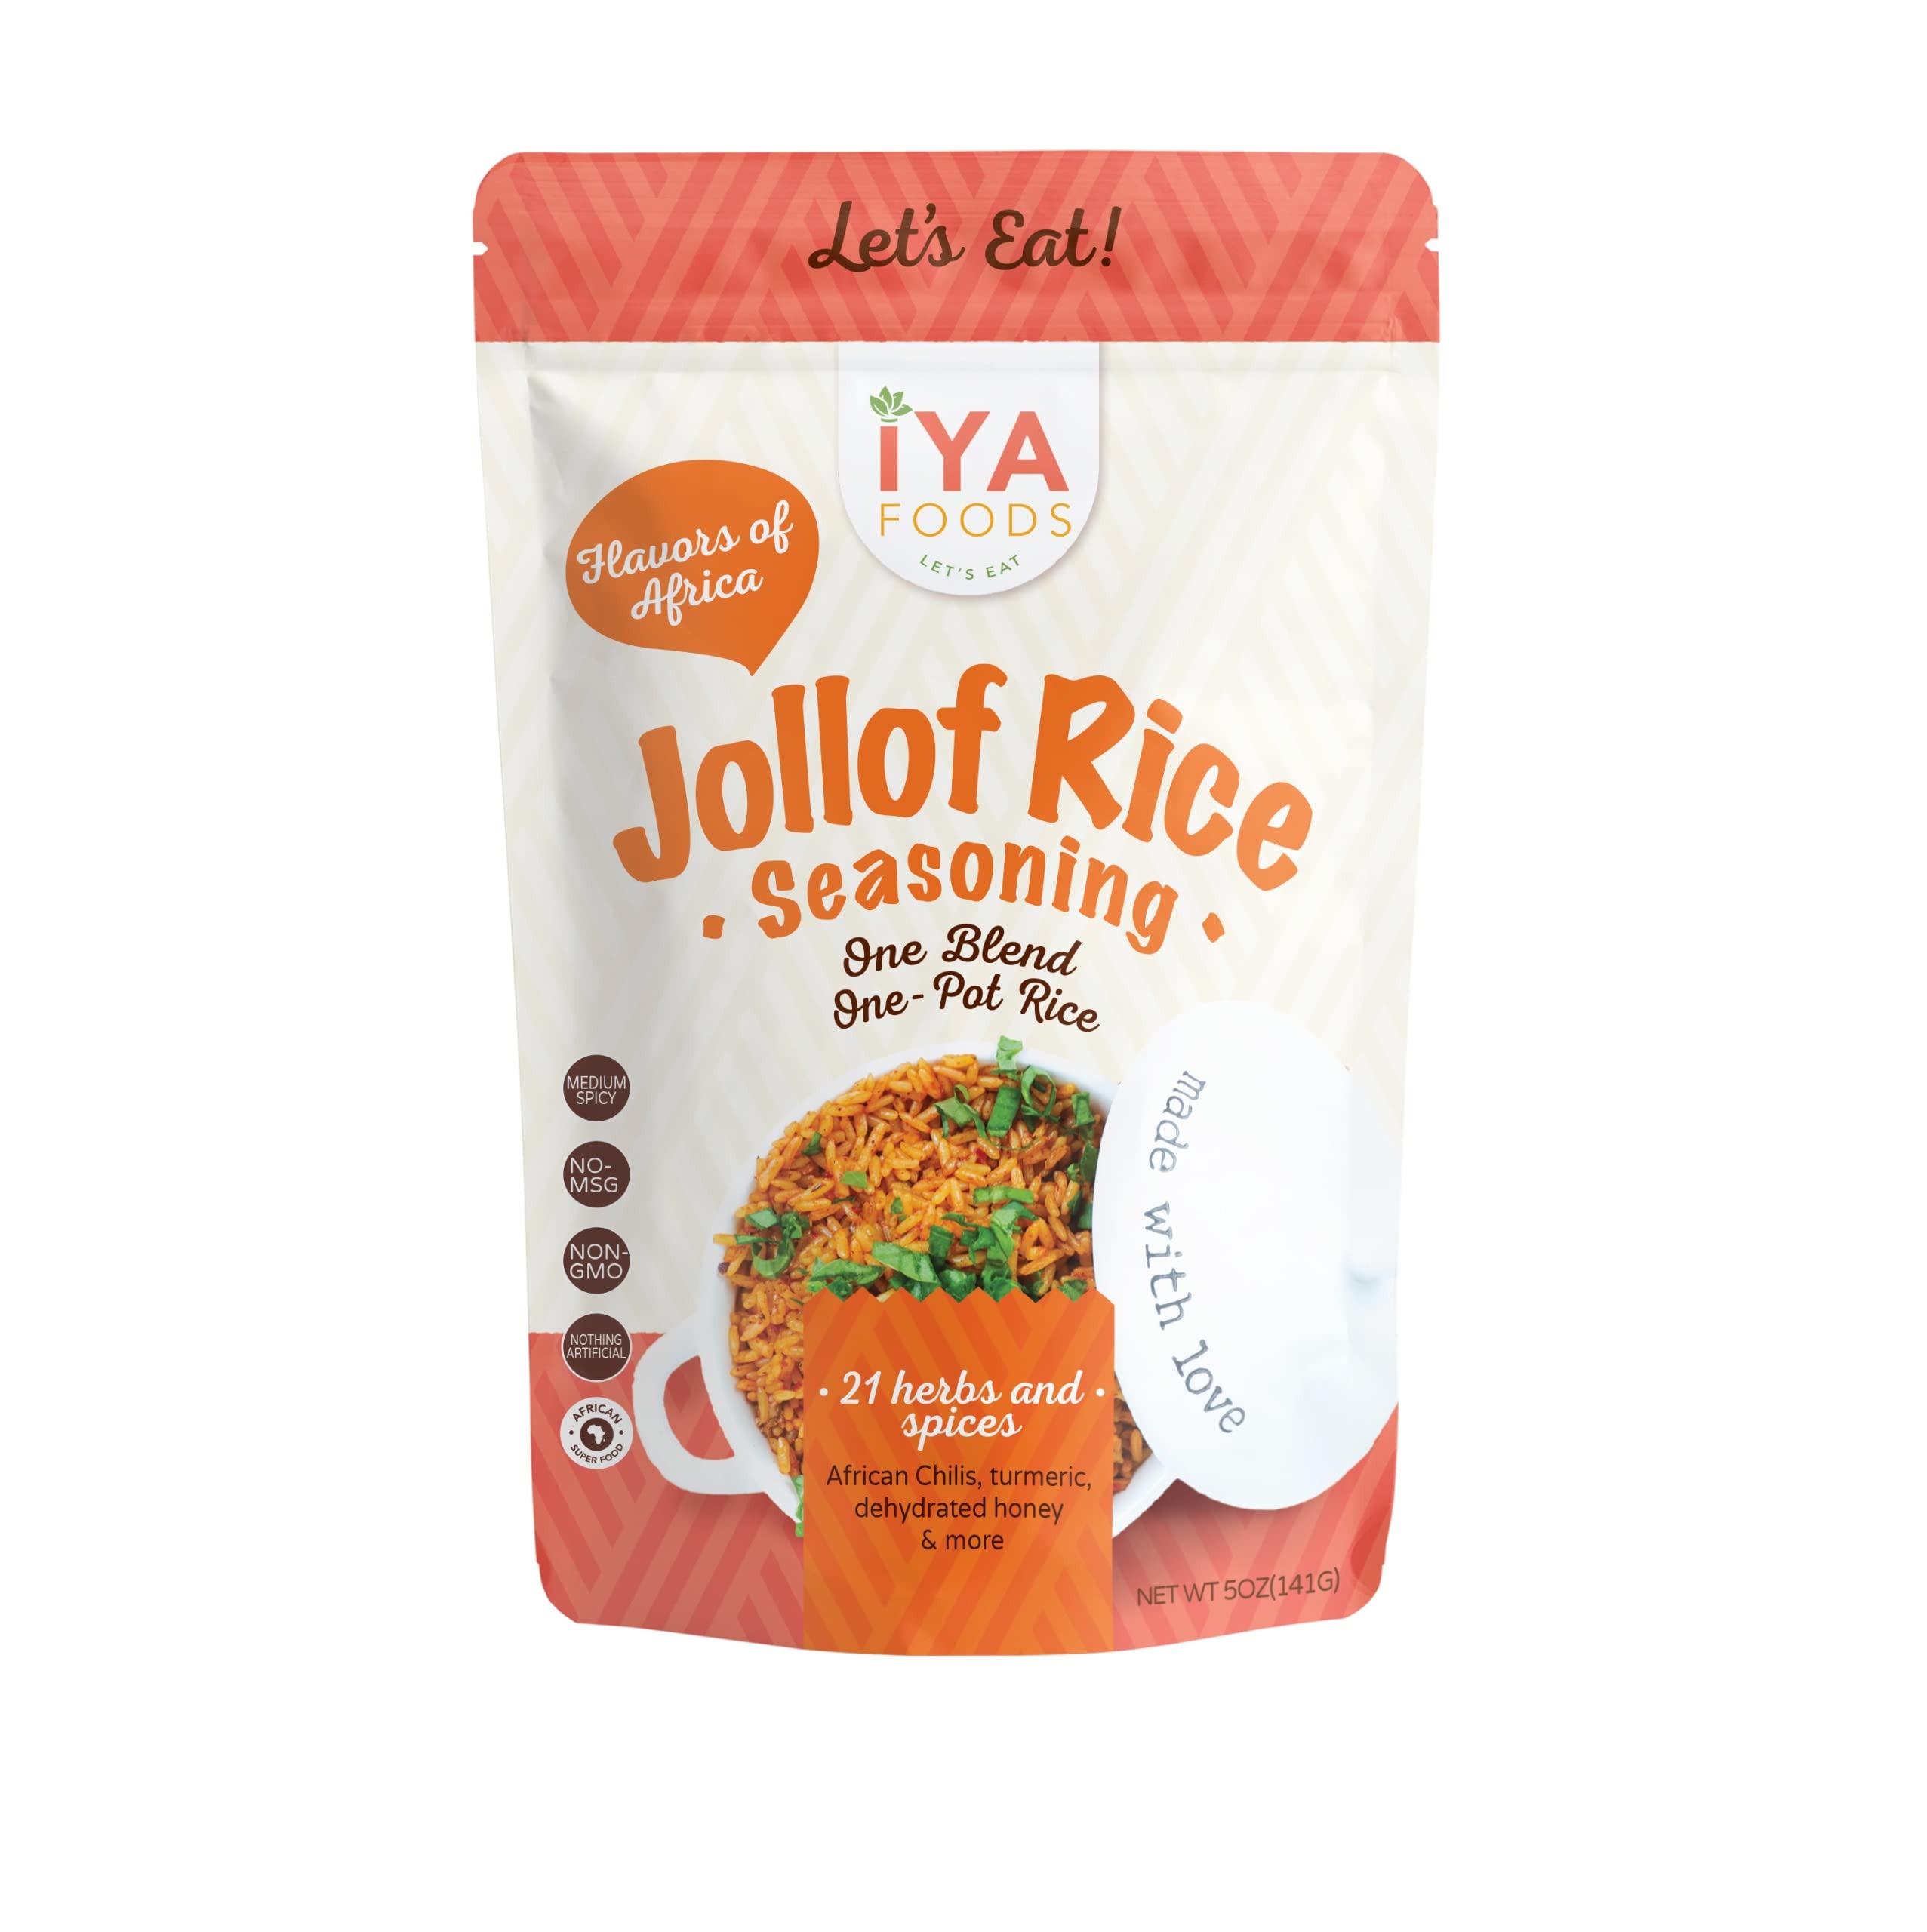
Item Name: Iya Foods Jollof Rice Seasoning 5 oz Bag. Made with Herbs, Peppers & Honey. The Perfect Seasoning for Rice. Tasty, Slightly Smoky Jollof Rice in Minutes
Bullet Point 1: Authentic Jollof Rice Seasoning: Immerse yourself in the richness of Nigeria with Iya Foods Jollof Rice Seasoning. Every ingredient is carefully selected for its uniquely rich flavor and balance. Our Jollof Seasoning is moderately-spicy with a perfect, slightly smoky, taste and aroma.
Bullet Point 2: All Purpose Rice Seasoning: - Iya’s Jollof Rice Seasoning is a blend made with real herbs, peppers, honey, and spices grown in the U.S. and from select farmers in Africa. Ignite your culinary creativity with this multi-purpose seasoning and elevate a range of flavorful rice dishes. Our Jollof Rice Seasoning is great for rice, riced cauliflower, noodles, vegetables, and one-pot dishes. Enhance your proteins and hearty stews with whole, all-natural ingredients.
Bullet Point 3: All Natural Spice Blend: OurJollof Rice Seasoning is an Iya Foods original blend, carefully selecting each ingredient based on its uniquely rich flavors and nutritional potency. Our spices are non-irradiated and free from additives, preservatives, MSG, color, or anything artificial.
Bullet Point 4: Rich Flavor Spice Mix: Iya’s Jollof Rice Seasoning is a deliciously crafted blend of spices that are perfect for Jollof Rice Pilaf; a tasty, smoky, tomato & pepper rice dish. Jollof Rice is a one-pot rice dish that serves as a classical favorite in many West African homes. Iya Foods brings this authentic experience through the taste and aroma of our convenient, shelf-stable blend. With our seasoning, you can have a delicious rice dish in minutes. Instantly enhance rice, riced vegetables, stir-fry dishes, pasta, stews & soups, and proteins.
Bullet Point 5: Discover Our Spice Collection: Explore a diverse array of multi-purpose spices! Choose from Iya’s Jollof Rice Seasoning, Piri-Piri Seasoning, Stir-Fried Rice Seasoning, Steak Suya Seasoning with Peanuts, Pepper Soup Seasoning, and Cauliflower Riced Stir-Fried Seasoning. Indulge in each unique blend of spices to enhance the flavors of your dishes.
Product Description: Iya Foods Jollof Rice Seasoning A delicately crafted blend of spices perfect for Jollof Rice pilaf; a tasty, ever-so-slightly smoky, tomato & pepper rice dish you can enjoy on its own or with several sides. This one-pot rice dish is a classic favorite in many West African homes such as Nigeria, Ghana and Senegal. It is so delicious you will find several similar dishes in other African countries, Spain, Puerto Rico, Mexico and Brazil. Rice, riced cauliflower and riced vegetables in general are bland without any seasoning but not anymore with our seasoning, you can have a tasty rice dish in minutes. At Iya Foods, we love cooking with different ingredients to determine which best matches for delicious flavor. Our Jollof Rice seasoning will transform your rice!
Value: 5.0
Unit: Ounce

Price: 6.99